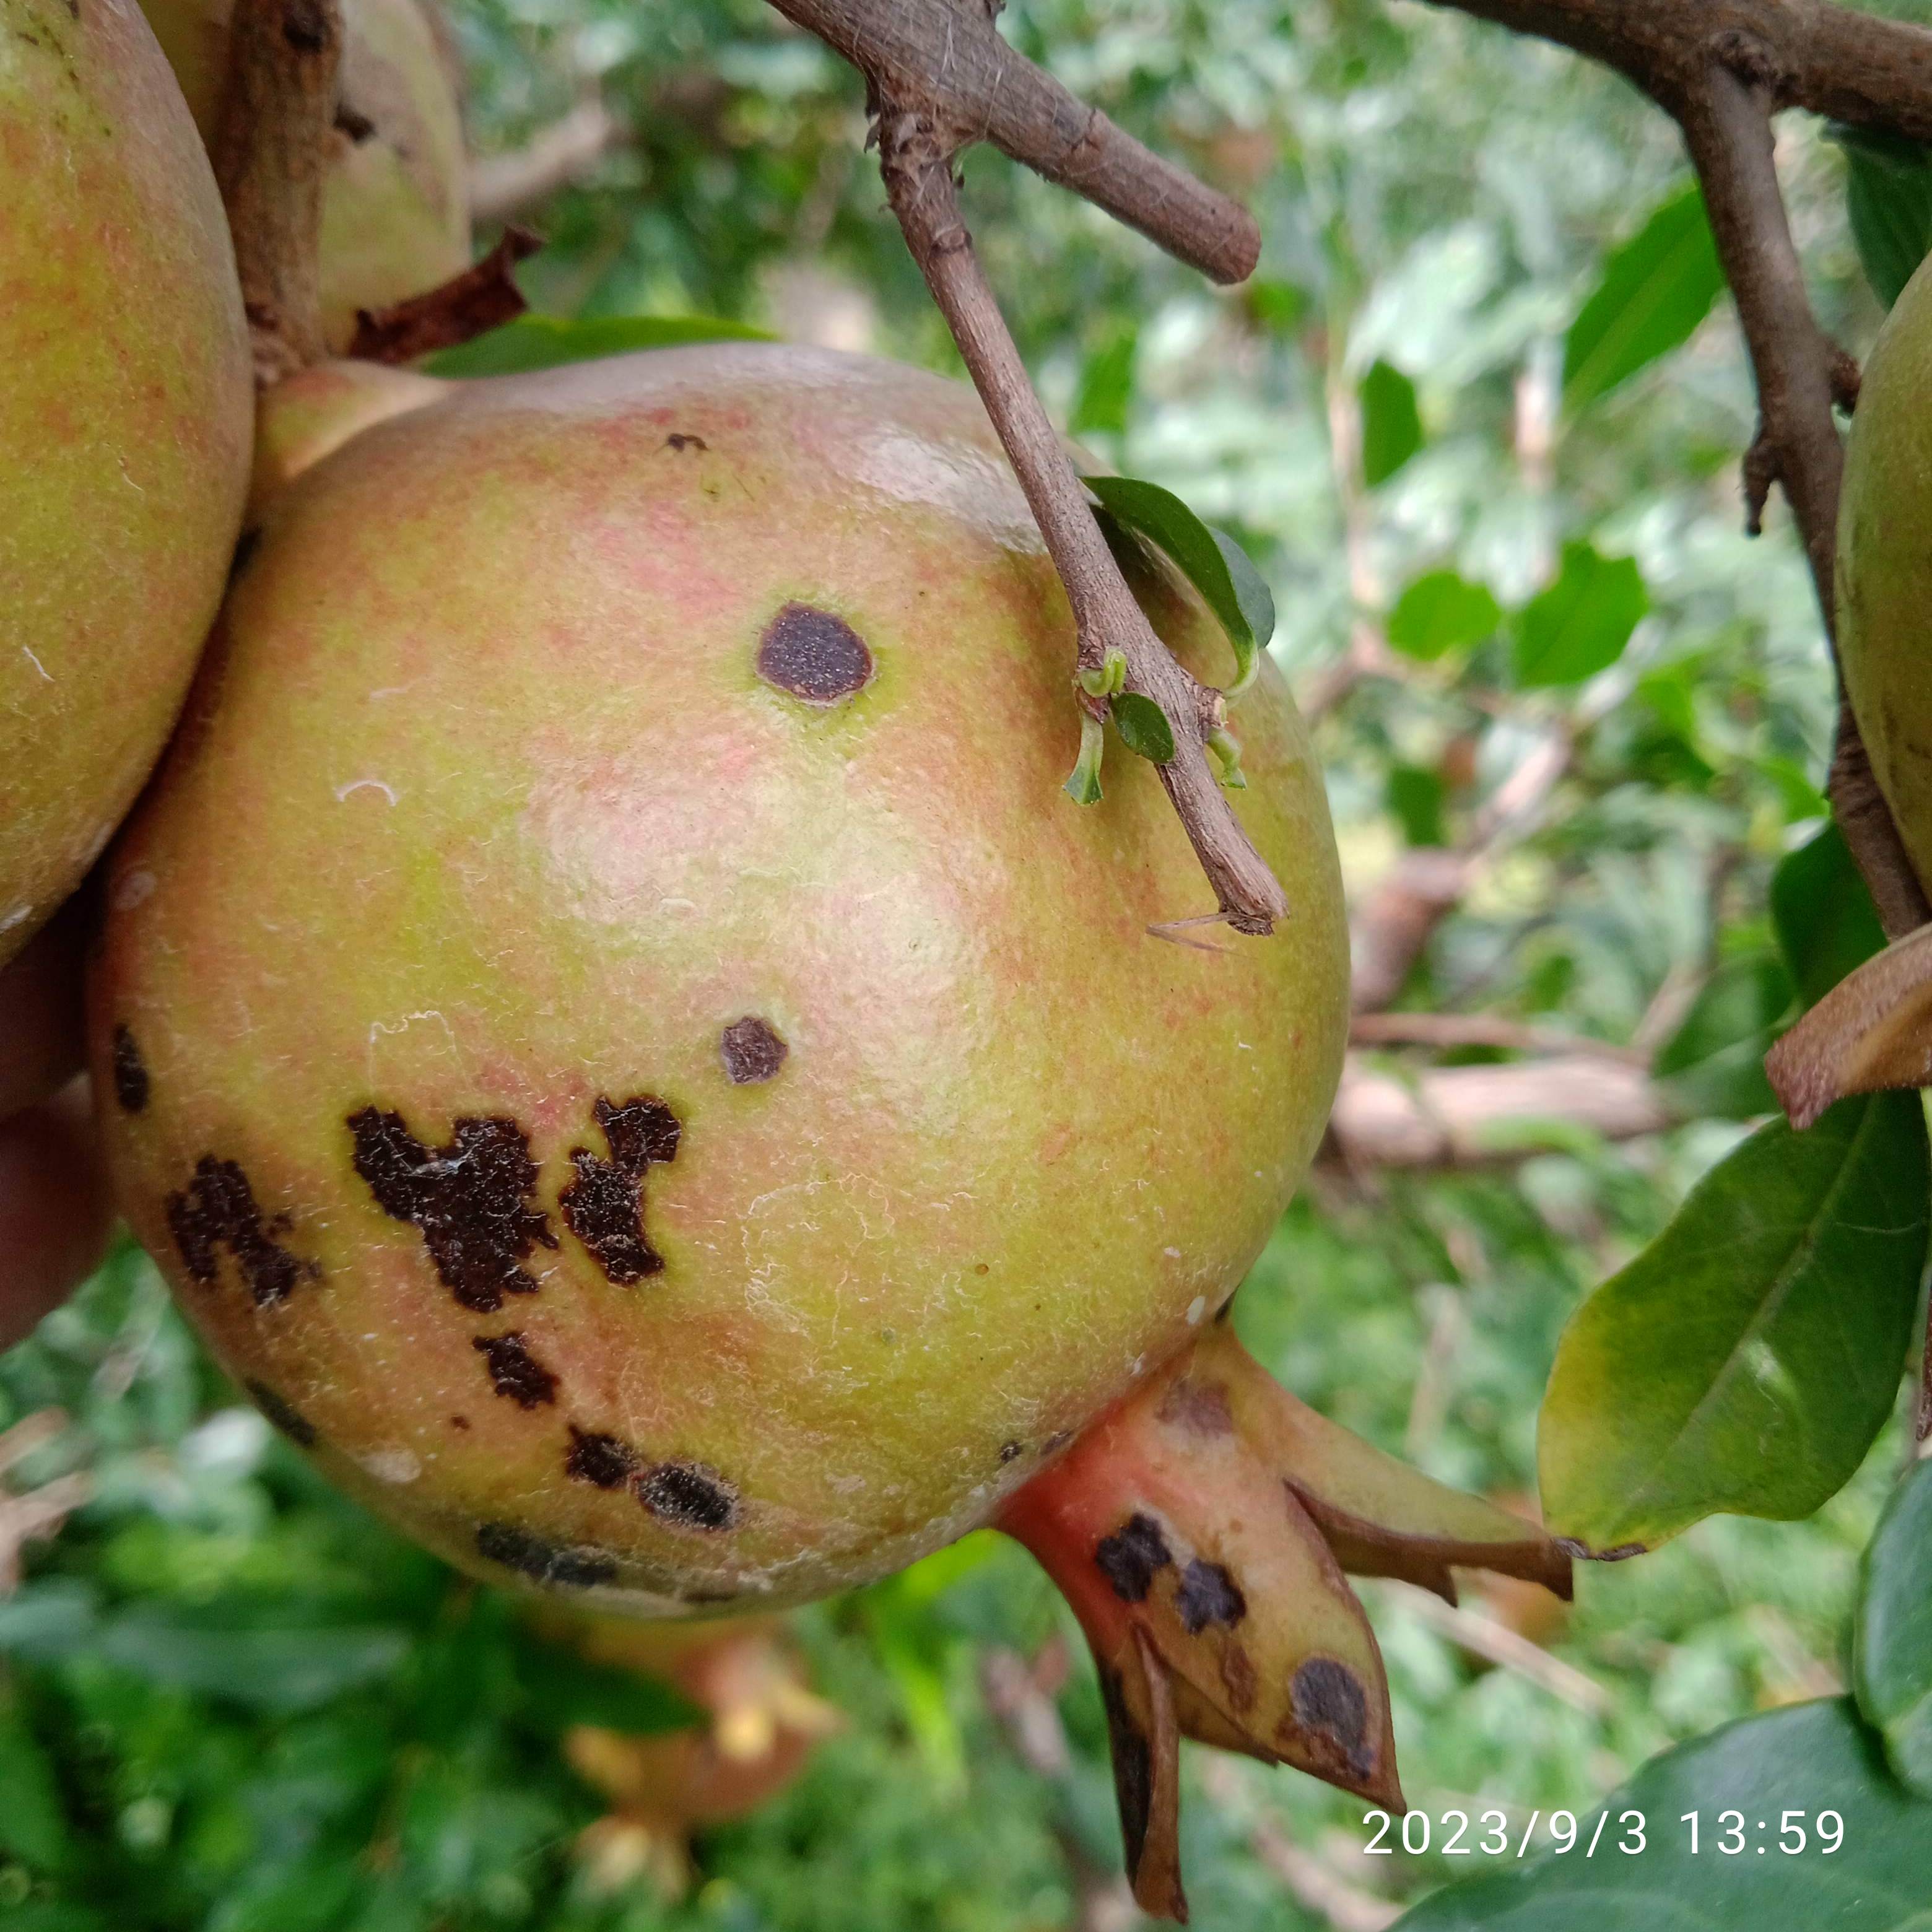
Label: Anthracnose